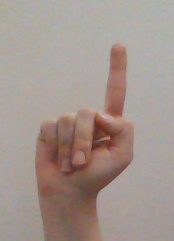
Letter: bb